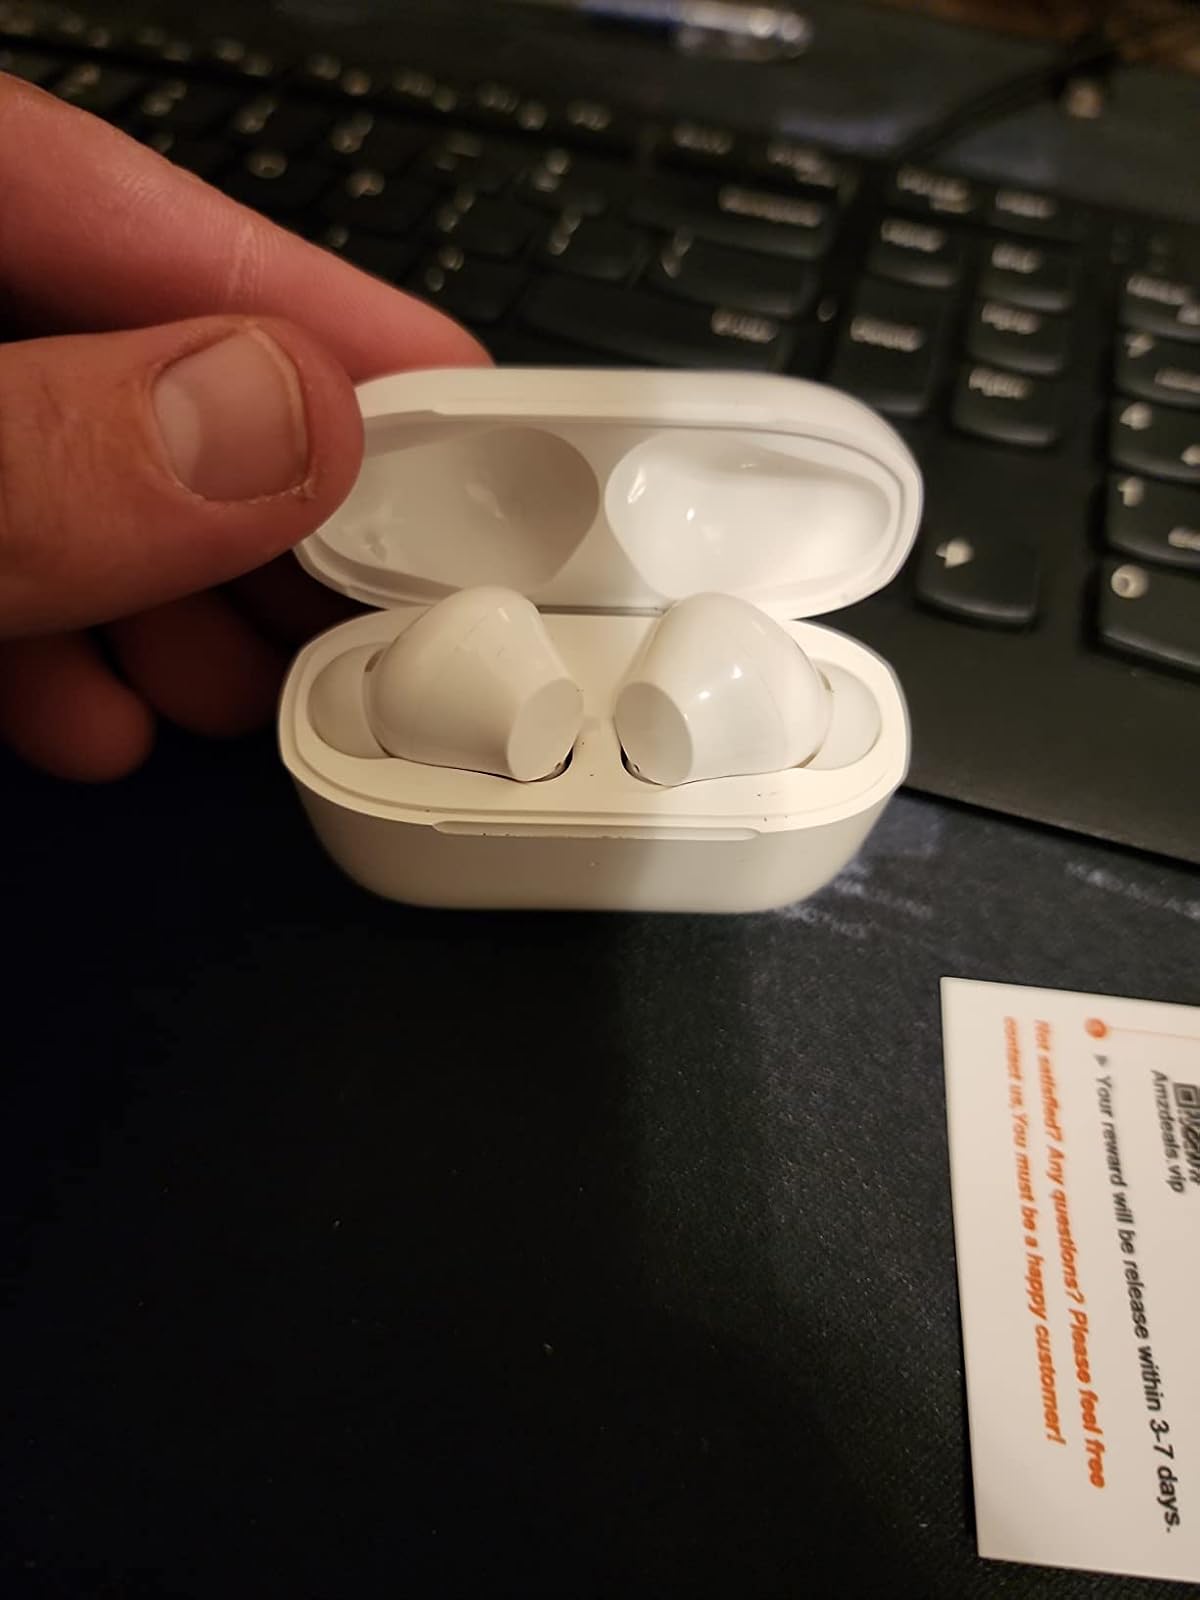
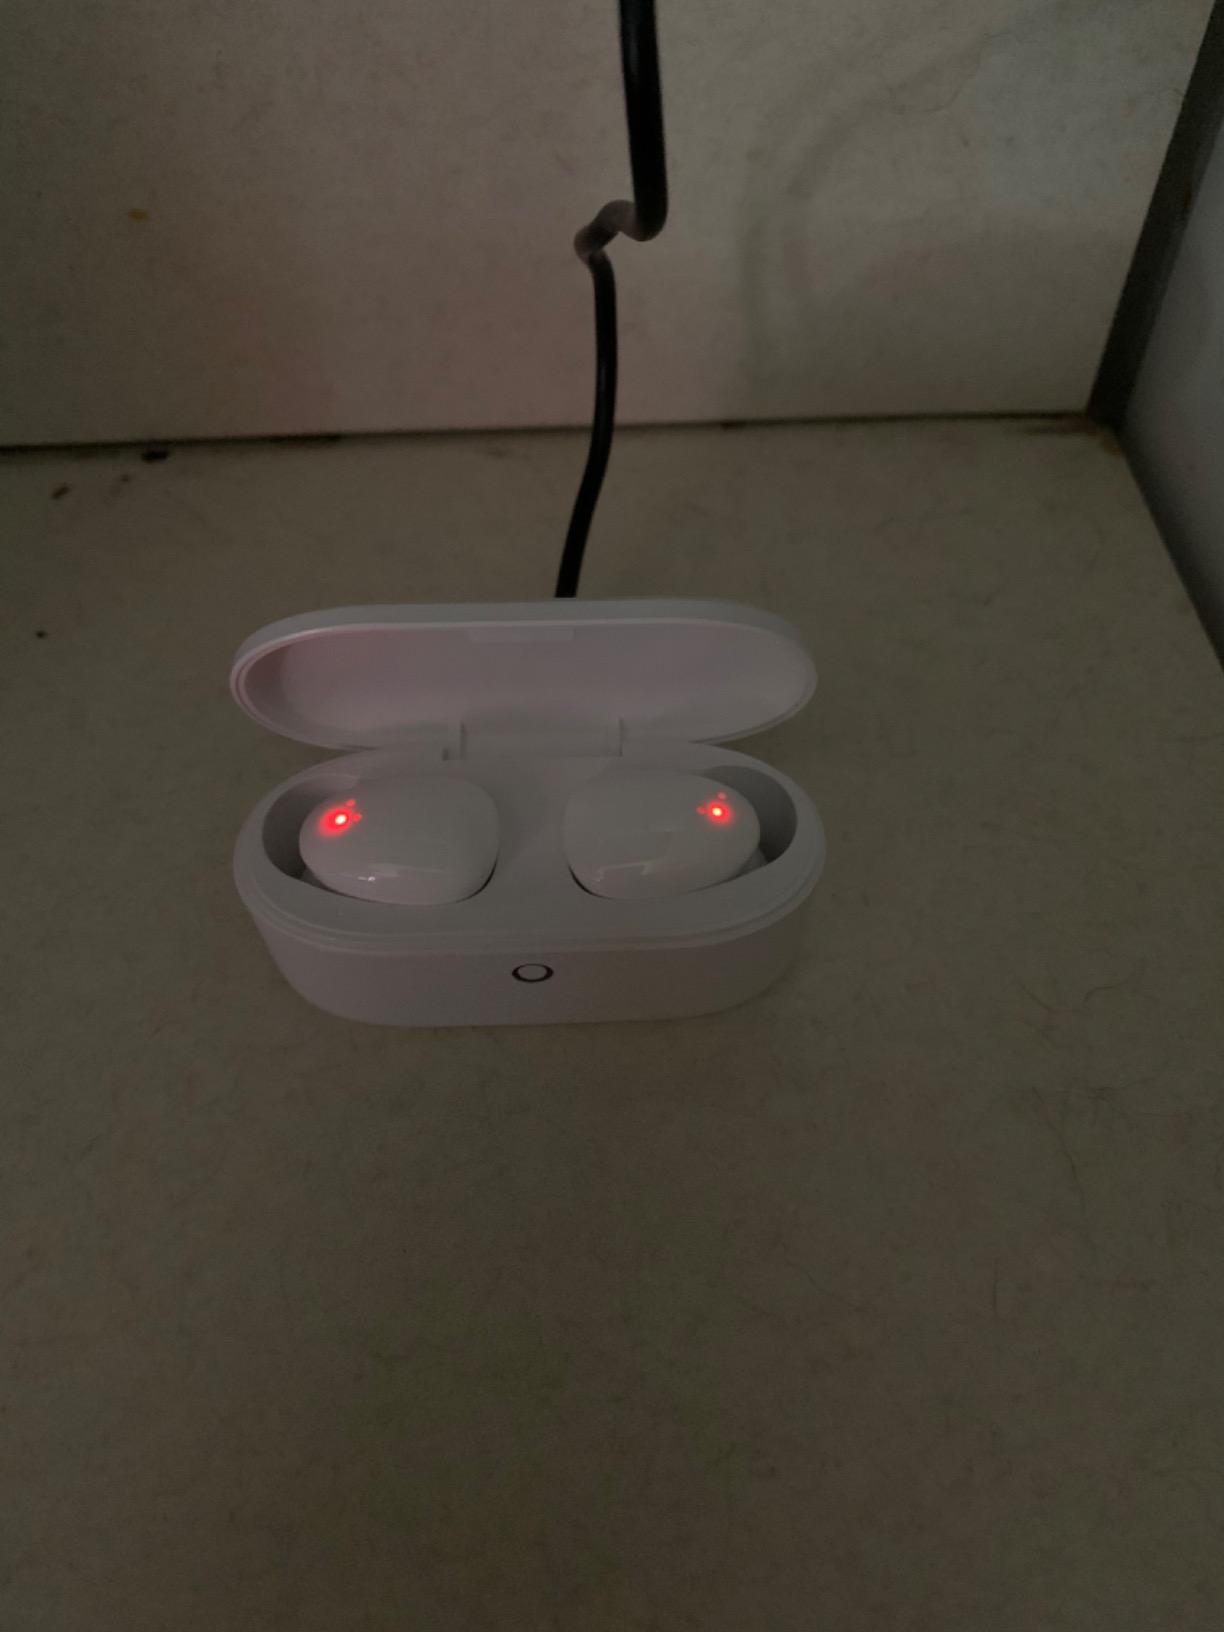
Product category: earbuds
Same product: no